Jack Hobbs

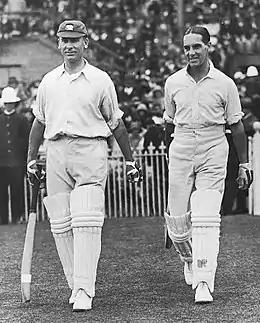
Two cricketers walking onto the field holding bats

When first-class cricket resumed in 1919, Surrey awarded Hobbs a five-year contract worth £400 a year (£24,185 in 2021 money). During the season, he began to open the batting with Andy Sandham, who succeeded to Hayward's position as Hobbs' partner; in the following years, the pair established an effective partnership. In total, they shared 66 century opening partnerships and averaged over 50 for the first wicket. Like Hobbs' other successful partnerships, this one was based on quick running. Sandham, even when successful, was often overshadowed by his partner; on one occasion, Sandham scored a century but the headlines were reserved for Hobbs' duck. Sandham usually played the subordinate role and Hobbs took most of the bowling.